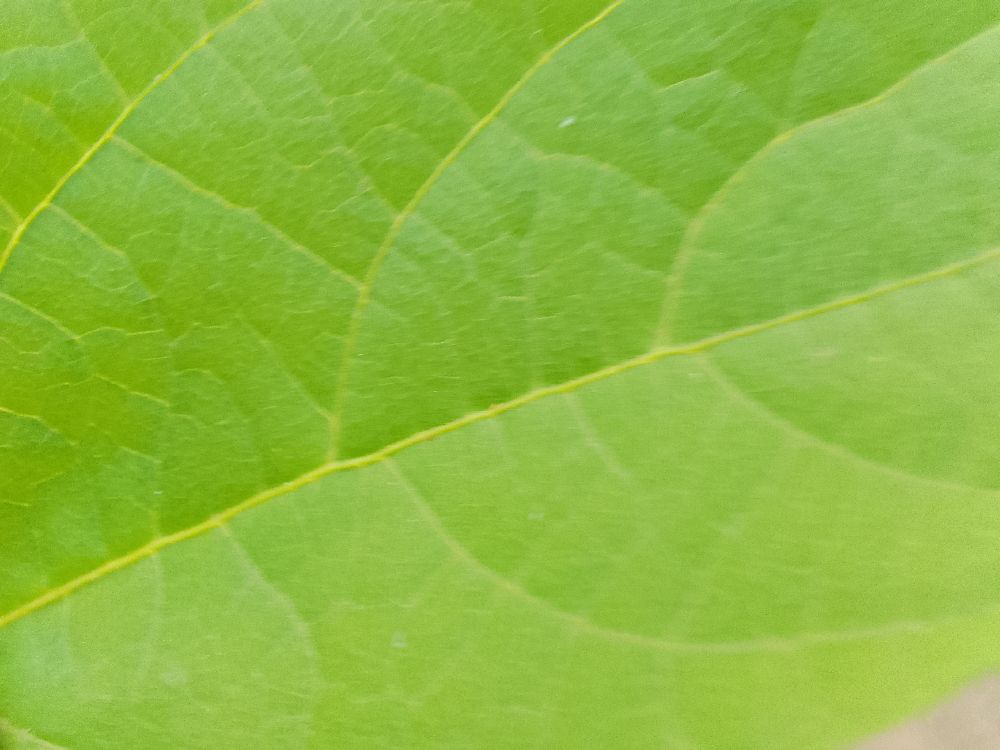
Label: healthy